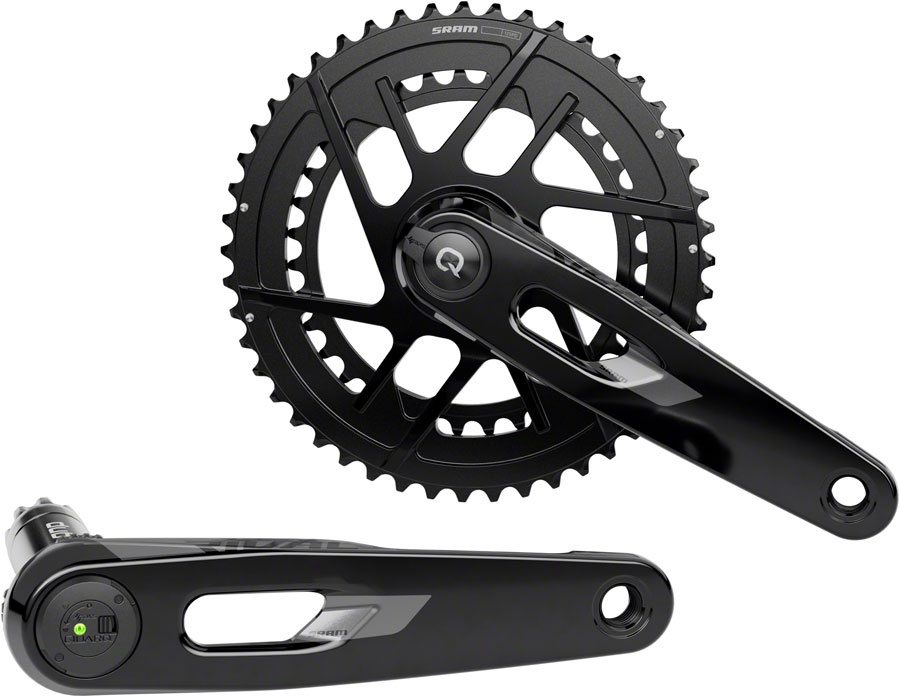
SRAM Rival AXS Power Meter Crankset - 172.5mm 12-Speed 46/33t 8-Bolt Direct Mount DUB PM Spindle BLK E1
.top{margin-bottom:30px;}.top li{margin-left:5%;margin-right:5%;margin-top:10px;line-height:120%;list-style-position:outside;} SRAM Rival AXS Power Meter Crankset - 172.5mm 12-Speed 46/33t 8-Bolt Direct Mount DUB PM Spindle Carbon E1. SRAMs most advanced aluminum cranks meet their most accessible power measurement. Get the data you need to progress integrated into a light stiff and strong crankset that features our X-Range shifting. Spindle-based power meter unit measures left side power to calculate total watts Long battery life (400+ hours) to power a season of rides (User replaceable AAA lithium battery) IPX7 waterproof to 1 meter for 30 minutes Modern aluminum crankarms and aluminum 2x chainring optimizes stiffness to weight ratio with material only where it’s needed X-Range gearing technology gives you more range and a smoother gear progression so you’re always in the right gear 2x aluminum intergrated chainring offers crisp and accurate front shifts DUB bottom bracket adds durability and simplicity (Bottom bracket sold separately) 45mm chainline table{border-collapse:collapse;width:100%;}td{text-align: left;padding: 8px;font-weight:350;}tr:nth-child(even){background-color:#f2f2f2}th{background-color:#eb212e;color:white;text-align:left;padding:8px;}.desc ul{font-size:24px;font-weight:600;margin-left:-25px;padding-top:35px;border-top:3px solid #f0f0f0;}.desc li{list-style:none;border-bottom:4px solid #eb212e;width:142px;} TECH SPECS Rings 46/33Number of Chainrings DoubleDrivetrain Speeds 12Chainring BCD Direct Mount SRAM 8-BoltChainline/Hub Compatibility 135/142 Road Disc Hubs < 415 mm ChainstayChainline/Hub Compatibility 135/142 Road Disc Hubs > 415 mm ChainstayColor CarbonCrank Length (mm) 172.5Crank Intended Use RoadBB Included NoPedal Spindle 9/16"Spindle Interface Type SRAM DUBDefined Color Carbon
Brand: SRAM
Category: Sporting Goods > Outdoor Recreation > Cycling > Bicycle Parts > Bicycle Drivetrain Parts > Bicycle Cranks